497th Combat Training Flight

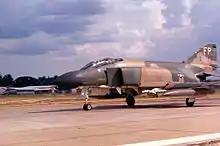
497 F-4 Phantom rolls out for takeoff at Ubon RTAFB

In August 1955, Air Defense Command (ADC) implemented Project Arrow, which was designed to bring back on the active list the fighter units which had compiled memorable records in the two world wars. In this reorganization, the 337th Fighter Group replaced the 503rd Air Defense Group at Portland and the squadron transferred its mission, personnel and F-89s to the 337th's 460th Fighter-Interceptor Squadron, which moved to Portland on paper from McGhee-Tyson Airport, Tennessee. Simultaneously, the 497th moved to Geiger Field, Washington, where it assumed the personnel and North American F-86D Sabres of the 445th Fighter-Interceptor Squadron and was again assigned to the 84th Fighter Group.